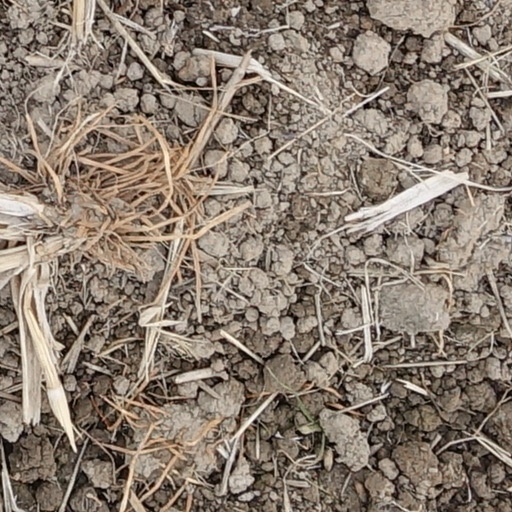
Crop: wheat